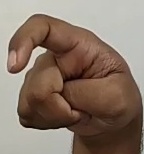
ASL sign: X